BYD Seal 07 DM-i

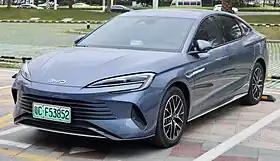
2023 BYD Seal DM-i

The BYD Seal 07 DM-i, previously the BYD Seal DM-i until 2024, is a plug-in hybrid full-size sedan manufactured by BYD Auto since 2023.